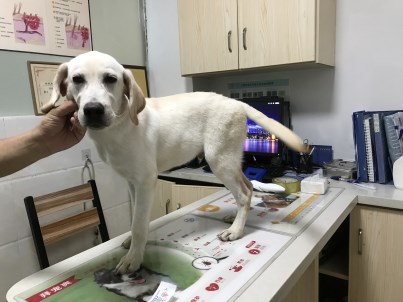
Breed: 3580-n000122-Labrador_retriever